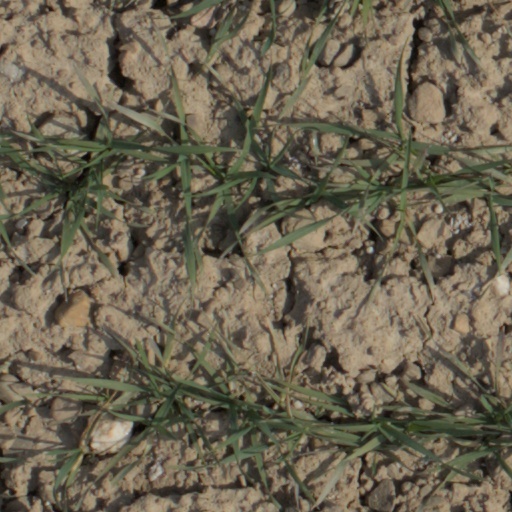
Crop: wheat